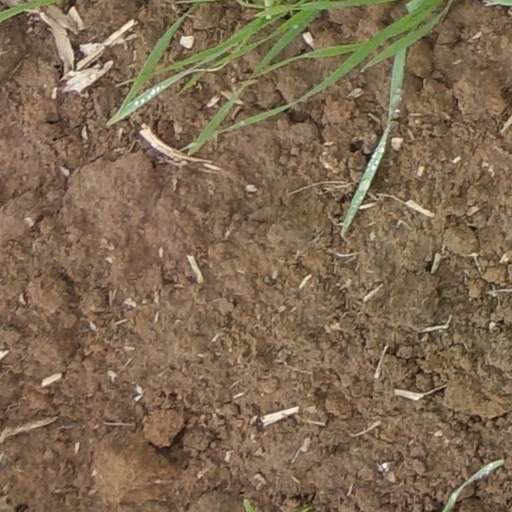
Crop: wheat